Shivpuri district

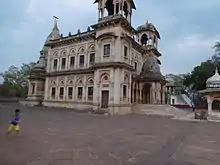
Chhatari (Shivpuri) a memorials

Its campus is on Chhatari Road which leads from Do Battai Chauraha to Bhadaiya Kund. There is a memorial of dowager queen Maharani Sakhya Raje Scindia at the entrance of the campus, in a fusion of Hindu and Islamic architectural styles, with their shikhara type spires and Maratha Rajput and Mughal pavilions. A tank is created in front of this memorial. The memorial of Madhav Rav Scindhia is built across the tank facing to wards Maharani Sakhya Raje Scindhia.